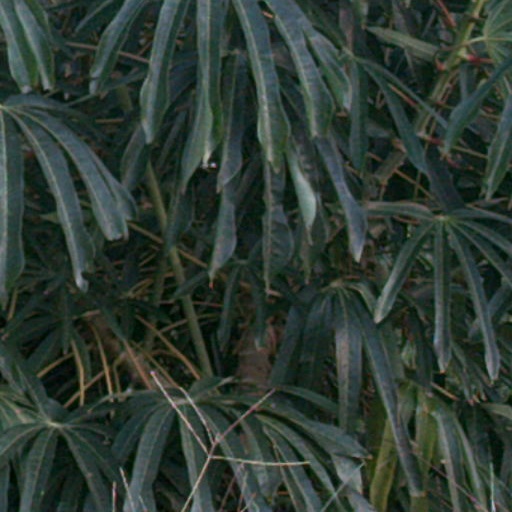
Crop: cassava